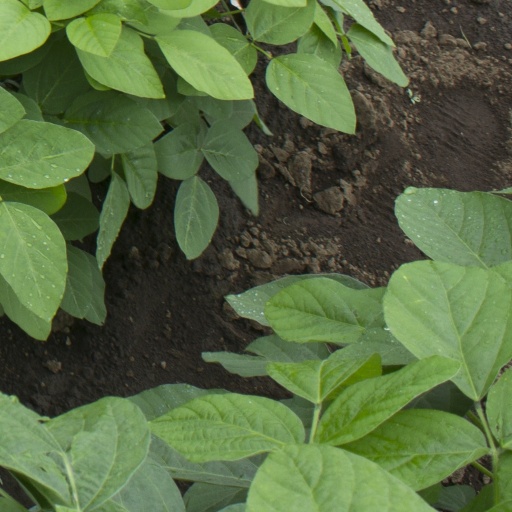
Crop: soybean